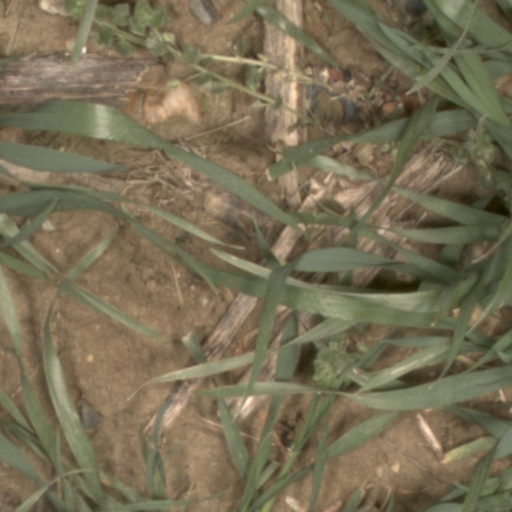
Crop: wheat